Banffia

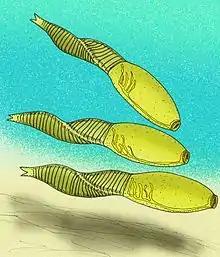
Life restoration of three "B. constricta"

"Banffia constricta" is known from hundreds of fossils found in the Burgess Shales. It is up to 10 cm in length, and divided equally into anterior and posterior parts. The entire body is twisted in a clockwise spiral, as seen from the front. This is believed to be a secondary adaptation from an initial bilateral condition for a burrowing lifestyle. The anterior section is covered by two carapace-like un-mineralized shells that are fused together. A crown-like structure formed of three concentric circular features surrounds the mouth. An antenna-form structure just posterior to the mouth may be a sensory organ. The posterior section is composed of 40 to 50 segments. The gut is straight, and the anus is at the terminal tip of the posterior section. The gut appears to have a series of diverticula or pouches. A possible circulatory system is visible in the fossils. "B. constricta" and its relative "Skeemella" were probably filter or deposit feeders.